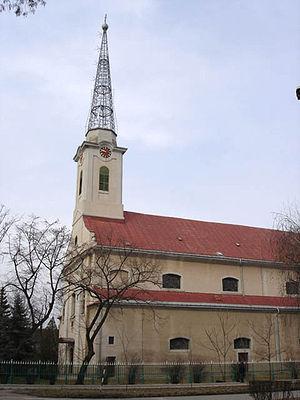
Le diocèse de Subotica est un diocèse catholique de rite romain ; il est situé en Serbie. Son siège est situé à Subotica, dans la province de Voïvodine. Il est actuellement administré par l'évêque János Pénzes.
Ada est une ville et une municipalité de Serbie situées dans la province autonome de Voïvodine. Elles font partie du district du Banat septentrional. Au recensement de 2011, la ville comptait 9 464 habitants et la municipalité dont elle est le centre 16 785.
Potisje est une région de Serbie. Elle est située dans la province de Voïvodine.